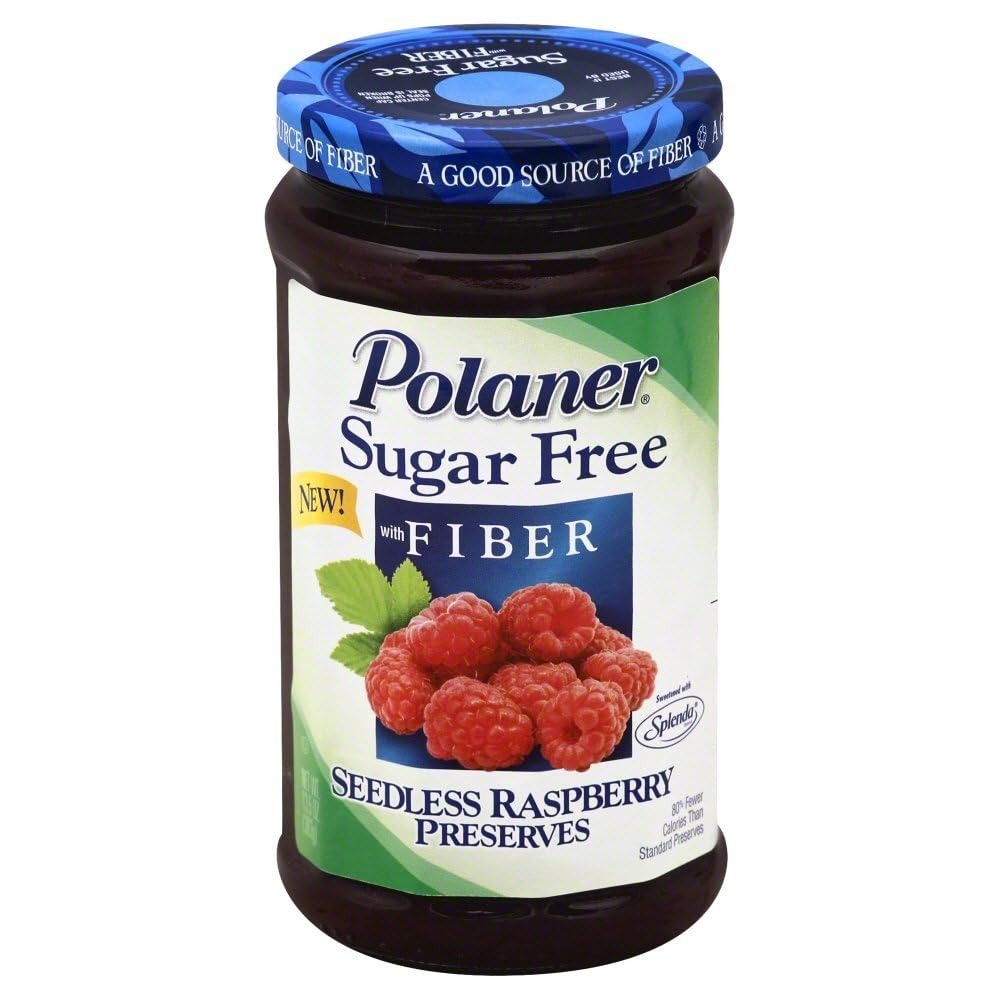
Item Name: Polaner, Sugar Free Raspberry Preserve, 13.5 OZ (Pack of 12)
Value: 1.0
Unit: Count

Price: 58.44